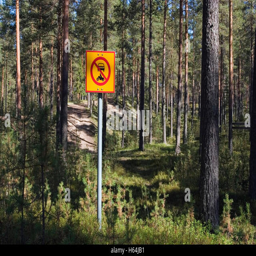
no entry for power - driven vehicles zone traffic sign